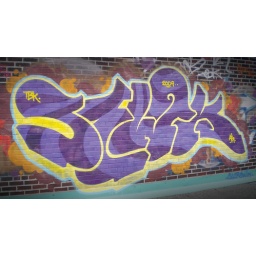
2 of 2...Like my girl said, reminds me of that cat in Alice in Wonderland...not my favorite, its 'aight.